Bathsheba Nell Crocker

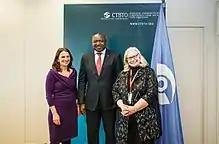
Sheba Crocker, (left) and Ambassador Laura Kennedy, Chargé d'Affaires of the Permanent Mission of the United States to the UN Vienna (right) visiting Lassina Zerbo, Executive Secretary of the Preparatory Commission for the Comprehensive Nuclear-Test-Ban Treaty Organization, on Wednesday, 4 March 2015.

Crocker was an International Affairs Fellow at the Council on Foreign Relations from 2002 to 2003. From 2003 to 2005, Crocker worked at the Center for Strategic and International Studies on the Post-Conflict Reconstruction Project as a fellow and co-director. Crocker was also the Deputy Chief of Staff at the Office of the UN Special Envoy for Tsunami Recovery, from 2005 to 2007. Afterwards, she was the senior advisor to the Assistant Secretary-General for Peacebuilding Support at the UN Peacebuilding Support Office, from 2007 to 2008. From 2008 to 2009, Crocker was a Senior Policy and Advocacy Officer for International Affairs at the Bill & Melinda Gates Foundation.